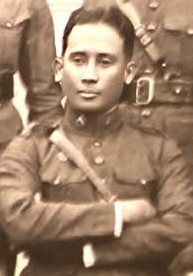
หลวงทัศนัยนิยมศึก (ทัศนัย มิตรภักดี)

| honorific-prefix = ยศทหาร|พันตรี
| name = หลวงทัศนัยนิยมศึก (ทัศนัย มิตรภักดี)
| image = หลวงทัศนัยนิยมศึก.jpg
| birth_place = จังหวัดนครราชสีมา|เมืองนครราชสีมา อาณาจักรรัตนโกสินทร์ (สมัยสมบูรณาญาสิทธิราชย์)|ประเทศสยาม
| death_place = จังหวัดพระนคร ประเทศสยาม
| spouse = หม่อมหลวงเวก ทัศนัยนิยมศึก
| children = 1 คน
| father = พระยานรินทรราชเสนี (พร้อม มิตรภักดี)
| mother = คุณหญิงเจิม นรินทรราชเสนี
| rank = ไฟล์:RTA OF-3 (Major).svg|15px พันตรี
| occupation = ทหาร
| branch = กองทัพบกไทย|กองทัพบกสยาม
| serviceyears = พ.ศ. 2465 – พ.ศ. 2476
| unit = ทหารม้า
| party = คณะราษฎร
พันตรี หลวงทัศนัยนิยมศึก นามเดิม ทัศนัย มิตรภักดี (22 กันยายน พ.ศ. 2443 – 10 พฤษภาคม พ.ศ. 2476) อดีตนายทหารม้าชาวไทย และผู้ร่วมก่อตั้งคณะราษฎรชุดแรก (7 คนแรก) ณ กรุงปารีส ประเทศฝรั่งเศส และทำการปฏิวัติสยาม พ.ศ. 2475
== ประวัติ ==
หลวงทัศนัยนิยมศึก เป็นบุตรของเสวกเอก นายพันเอก พระยานรินทรราชเสนี (พร้อม มิตรภักดี) กับคุณหญิงเจิม นรินทรราชเสนี (นามสกุลเดิม นาครทรรพ) เกิดที่บ้านพักในจังหวัดนครราชสีมาของบิดา ตรงกับวันเสาร์ที่ 22 กันยายน รัตนโกสินทร์ศก 119 (พ.ศ. 2443) เมื่อแรกเกิด พระเจ้าบรมวงศ์เธอ กรมหลวงประจักษ์ศิลปาคม ในฐานะที่ทรงเป็นเจ้านายของ พระยานรินทร์ฯ บิดาของหลวงทัศนัยฯ ทรงประทานนามว่า "ทัศนัย" ต่อมาได้มีพระราชบัญญัติขนานนามสกุลในรัชกาลที่ 6 พระเจ้าบรมวงศ์เธอ กรมหลวงประจักษ์ศิลปาคม ก็ได้ประทานนามสกุลให้แก่ พระยานรินทรราชเสนี (พร้อม มิตรภักดี) ว่า "มิตรภักดี" พระองค์ยังได้มีรับสั่งด้วยเหตุที่ประทานนามสกุลนี้ให้สืบเนื่องจากบรรพบุรุษของพระยานรินทรฯ ย้อนกลับไปได้ถึงการรับราชการเป็นมหาดเล็กในสมัยรัชกาลที่ 4
หลวงทัศนัยนิยมศึก ได้เข้าศึกษาเบื้องต้นที่โรงเรียนวัดสุทัศน์เทพวราราม จากนั้นจึงได้ย้ายไปเรียนต่อที่โรงเรียนอัสสัมชัญ บางรัก เป็นเวลาราว 3-4 ปี จากนั้นบิดาได้นำเข้าถวายตัวเป็นมหาดเล็กในสมเด็จพระเจ้าบรมวงศ์เธอ เจ้าฟ้าจักรพงษ์ภูวนาถ กรมหลวงพิษณุโลกประชานาถ|สมเด็จพระเชษฐาธิราชเจ้า เจ้าฟ้าจักรพงษ์ภูวนาถ กรมหลวงพิษณุโลกประชานาถ จากนั้นพระองค์ได้โปรดเกล้าฯ ให้เข้าศึกษาต่อที่โรงเรียนนายร้อยทหารบก จนกระทั่งจบการศึกษาและได้รับพระราชทานยศร้อยตรีเมื่อวันที่ 30 ธันวาคม พ.ศ. 2465 พระราชทานยศทหารบก (หน้า ๒๘๐๕) โดยรับราชการเป็นนายทหารเหล่าทหารม้าที่จังหวดนครราชสีมา จากนั้นในปี พ.ศ. 2467 จึงได้ลาออกไปเพื่อศึกษาต่อยังประเทศฝรั่งเศส ด้วยทุนของบิดา โดยเดินทางออกจากพระนครทางรถไฟพร้อมกับร้อยโท แปลก ขีตตะสังคะ ในวันที่ 18 พฤษภาคม แล้วลงเรือชื่อโปลคาร์ต ณ เมืองสิงคโปร์ ถึงกรุงปารีสในวันที่ 20 มิถุนายน ปีเดียวกัน
หลวงทัศนัยนิยมศึก เข้าศึกษายังโรงเรียนทหารม้าโซมูร์ ซึ่งถือว่าเป็นโรงเรียนทหารม้าที่ขึ้นชื่อในระดับนานาชาติ ซึ่งในระหว่างที่ศึกษาอยู่นี้นั้นได้รับคำชมเชยและเกียรติบัตรต่าง ๆ จากทางโรงเรียน รวมถึงเคยเข้าแข่งขันการขี่ม้าได้อันดับหนึ่ง
ซึ่งในระหว่างที่ศึกษาอยู่ที่ประเทศฝรั่งเศสนี้ หลวงทัศนัยนิยมศึก และ ร.ท.แปลก เพื่อนนักเรียนทหารด้วยกัน ได้เข้าร่วมกับนักเรียนฝ่ายพลเรือน 2 คน คือ นายประยูร ภมรมนตรี และนายปรีดี พนมยงค์ ก่อตั้งคณะราษฎรขึ้นมาในปี พ.ศ. 2469 ซึ่งนับว่าเป็นสมาชิกคณะราษฎรชุดแรก ซึ่งมีสมาชิกจำนวนด้วยกันทั้งหมด 7 คน คือ นายปรีดี พนมยงค์, นายประยูร ภมรมนตรี, นายแนบ พหลโยธิน, นายตั้ว ลพานุกรม, นายจรูญ สิงหเสนี, ร.ท.แปลก ขีตตะสังคะ และ หลวงทัศนัยนิยมศึก
ซึ่งหลวงทัศนัยนิยมศึกนั้นเป็นบุคคลที่มีบุคคลิกใจร้อน หุนหันพลันแล่น อยากเปลี่ยนแปลงการปกครองด้วยความรวดเร็ว และมีน้ำจิต น้ำใจรักเพื่อนฝูงมาก"2475 ตอน สองฝั่งประชาธิปไตย", สารคดี ทางทีพีบีเอส: 26 กรกฎาคม พ.ศ. 2555
เมื่อสำเร็จการศึกษาจากโรงเรียนทหารม้าแล้ว ทางบิดายังเห็นว่า ยังมีความเห็นว่า ควรจะเข้าศึกษาต่อยังโรงเรียนผสมพันธุ์สัตว์ หากกลับมารับราชการเกิดตกม้าแขนขาหัก หรือในราชการทหารม้าไม่ต้องการใช้ จะได้มีวิชาชีพอื่นติดตัวต่อไป จึงตกลงให้เรียนวิชาชีพนี้ต่อไป ในปี พ.ศ. 2470
จากนั้นในปี พ.ศ. 2471 จึงสำเร็จการศึกษาและเดินทางกลับสู่ประเทศไทย กลับเข้าประจำการเป็น ครูโรงเรียนการขี่ม้า ตั้งแต่เดือนสิงหาคม พ.ศ. 2471 ได้รับพระราชทานยศ ร้อยโท เมื่อวันที่ 5 เมษายน พ.ศ. 2472 พระราชทานยศทหารบก (หน้า ๑๒๒) (ร.ท.) วันที่ 1 เมษายน พ.ศ. 2473 ได้เลื่อนยศเป็น ร้อยเอก (ร.อ.)
วันที่ 11 พฤษภาคม พ.ศ. 2474 ทรงพระกรุณาโปรดเกล้าฯ พระราชทานบรรดาศักดิ์ ตามราชทินนามในสัญญาบัตร เป็น "หลวงทัศนัยนิยมศึก" ถือศักดินา 800 พระราชทานบรรดาศักดิ์ (หน้า ๔๘๒) และ คงรับราชการในตำแหน่งครูโรงเรียนการขี่ม้าตามเดิม
== บทบาททางการเมือง ==
ไฟล์:Troops-on-the-street-after-the-coup.jpg|200px|thumb|ทัศนัย มิตรภักดี ขณะนั่งรถถัง และกองกำลังทหารบนถนนระหว่างการปฏิวัติ
ในการปฏิวัติสยาม พ.ศ. 2475|วันที่มีการปฏิวัติเปลี่ยนแปลงการปกครอง พ.ศ. 2475 หลวงทัศนัยนิยมศึกพร้อมกับนายทหารม้าคณะราษฎรอีก 3 นาย ได้เข้าพบพระยาทรงสุรเดช (เทพ พันธุมเสน) เสนาธิการผู้วางแผนการปฏิวัติ ถึงที่บ้านพักของพระยาทรงสุรเดช ในเวลาประมาณ 04.00 น. เพื่อขอทราบถึงแผนการ ก่อนที่ทั้งหมดจะออกมาด้วยการเดินเท้าถึงที่ตำบลนัดพบซึ่งอยู่ห่างจากบ้านของพระยาทรงสุรเดชราว 200 เมตร"บันทึกพระยาทรงสุรเดช" โดย พระยาทรงสุรเดช (2482) เรียบเรียงโดย ชาญวิทย์ เกษตรศิริ และนรนิติ เศรษฐบุตร เพื่อสมทบกับคณะราษฎรคนอื่น ๆ จากนั้นเมื่อได้ลงมือ ในฐานะของนายทหารม้า หลวงทัศนัยนิยมศึกได้เป็นหัวเรี่ยวหัวแรงของคณะ โดยเป็นผู้บังคับบัญชาการทหารโดยเฉพาะในส่วนของทหารม้า และรถรบ, รถหุ้มเกราะ (รถถัง) อันเป็นอาวุธสำคัญประการหนึ่งของการก่อการครั้งนั้น หลังจากนั้นในวันที่ 1 สิงหาคม ปีเดียวกัน ด้วยความเห็นชอบของสภาผู้แทนราษฎร จึงทรงพระกรุณาโปรดเกล้าฯ ให้ดำรงตำแหน่ง ผู้บังคับกองพันทหารม้าที่ 1 รักษาพระองค์ (ม.พัน 1 รอ.) วันที่ 1 เมษายน พ.ศ. 2476 คงดำรงตำแหน่ง ผู้บังคับกองพันทหารม้าที่ 1 รักษาพระองค์ (ม.พัน 1 รอ.) ได้รับพระราชทานยศ เป็น พันตรี|นายพันตรี (พ.ต.) พระราชทานยศทหาร (หน้า ๒๖๑) รับเงินเดือนอัตรานายทหารม้าชั้นสัญญาบัตรชั้นที่ 13 เดือนละ 200 บาท
== ชีวิตครอบครัว ==
ด้านชีวิตครอบครัว หลวงทัศนัยนิยมศึกสมรสกับหม่อมหลวงเวก ทัศนัยนิยมศึก (ชื่อเดิม: หม่อมหลวงเตอะ สนิทวงศ์) บุตรีของหม่อมราชวงศ์ทวีวัฒนศักดิ์ สนิทวงศ์ โดยได้รับพระกรุณาธิคุณจากพระเจ้าบรมวงศ์เธอ พระองค์เจ้าเยาวภาพงศ์สนิท|พระเจ้าพี่นางเธอ พระองค์เจ้าเยาวภาพงศสนิท และสมเด็จพระเจ้าบรมวงศ์เธอ กรมพระยาชัยนาทนเรนทร|พระเจ้าพี่ยาเธอ กรมขุนชัยนาทนเรนทร ทรงพระกรุณาโปรดเกล้าฯ ประกอบพิธีมงคลสมรสให้ ณ วังถนนวิทยุ เมื่อวันที่ 19 พฤษภาคม พ.ศ. 2473 ต่อมา ซึ่งทั้งคู่มีบุตรหญิงด้วยกัน 1 คน แต่พอคลอดก็ถึงแก่กรรม
== ถึงแก่อนิจกรรม ==
หลวงทัศนัยนิยมศึกถึงแก่กรรมด้วยโรคปอดบวมเมื่อวันที่ 10 พฤษภาคม พ.ศ. 2476 ข่าวตาย (หน้า ๔๙๓) สิริอายุเพียง 32 ปี 7 เดือน 18 วันเท่านั้น และมีพิธีพระราชทานเพลิงศพ ณ เมรุ วัดเทพศิรินทราวาส วันที่ 19 สิงหาคม ปีเดียวกันหนังสือประวัติ นายพันตรี หลวงทัศนัยนิยมศึก (ทัศนัย มิตรภักดี) นายวรกิจบรรหาร พิมพ์แจกในงานพระราชทานเพลิงศพ ณ วัดเทพศิรินทราวาส วันที่ 19 สิงหาคม พ.ศ. 2476 พิมพ์ที่โรงพิมพ์อักษรนิติ บางขุนพรหม กรุงเทพมหานคร
== อ้างอิง ==
หมวดหมู่:ทหารบกชาวไทย
หมวดหมู่:บรรดาศักดิ์ชั้นหลวง|ทัศนัยนิยมศึก
หมวดหมู่:สมาชิกคณะราษฎร
หมวดหมู่:บุคคลจากโรงเรียนอัสสัมชัญ
หมวดหมู่:บุคคลจากจังหวัดนครราชสีมา
หมวดหมู่:บุคคลในประวัติศาสตร์กรุงรัตนโกสินทร์